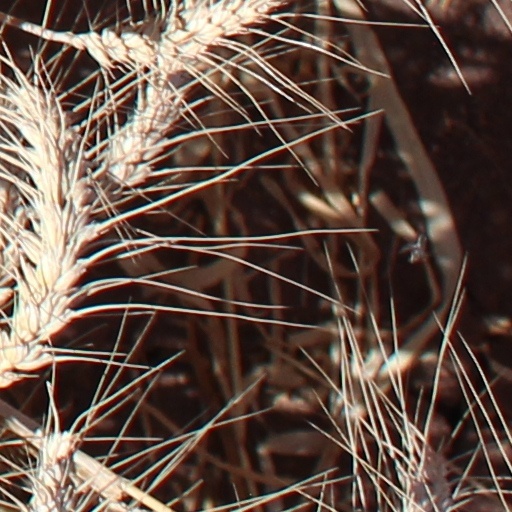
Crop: wheat